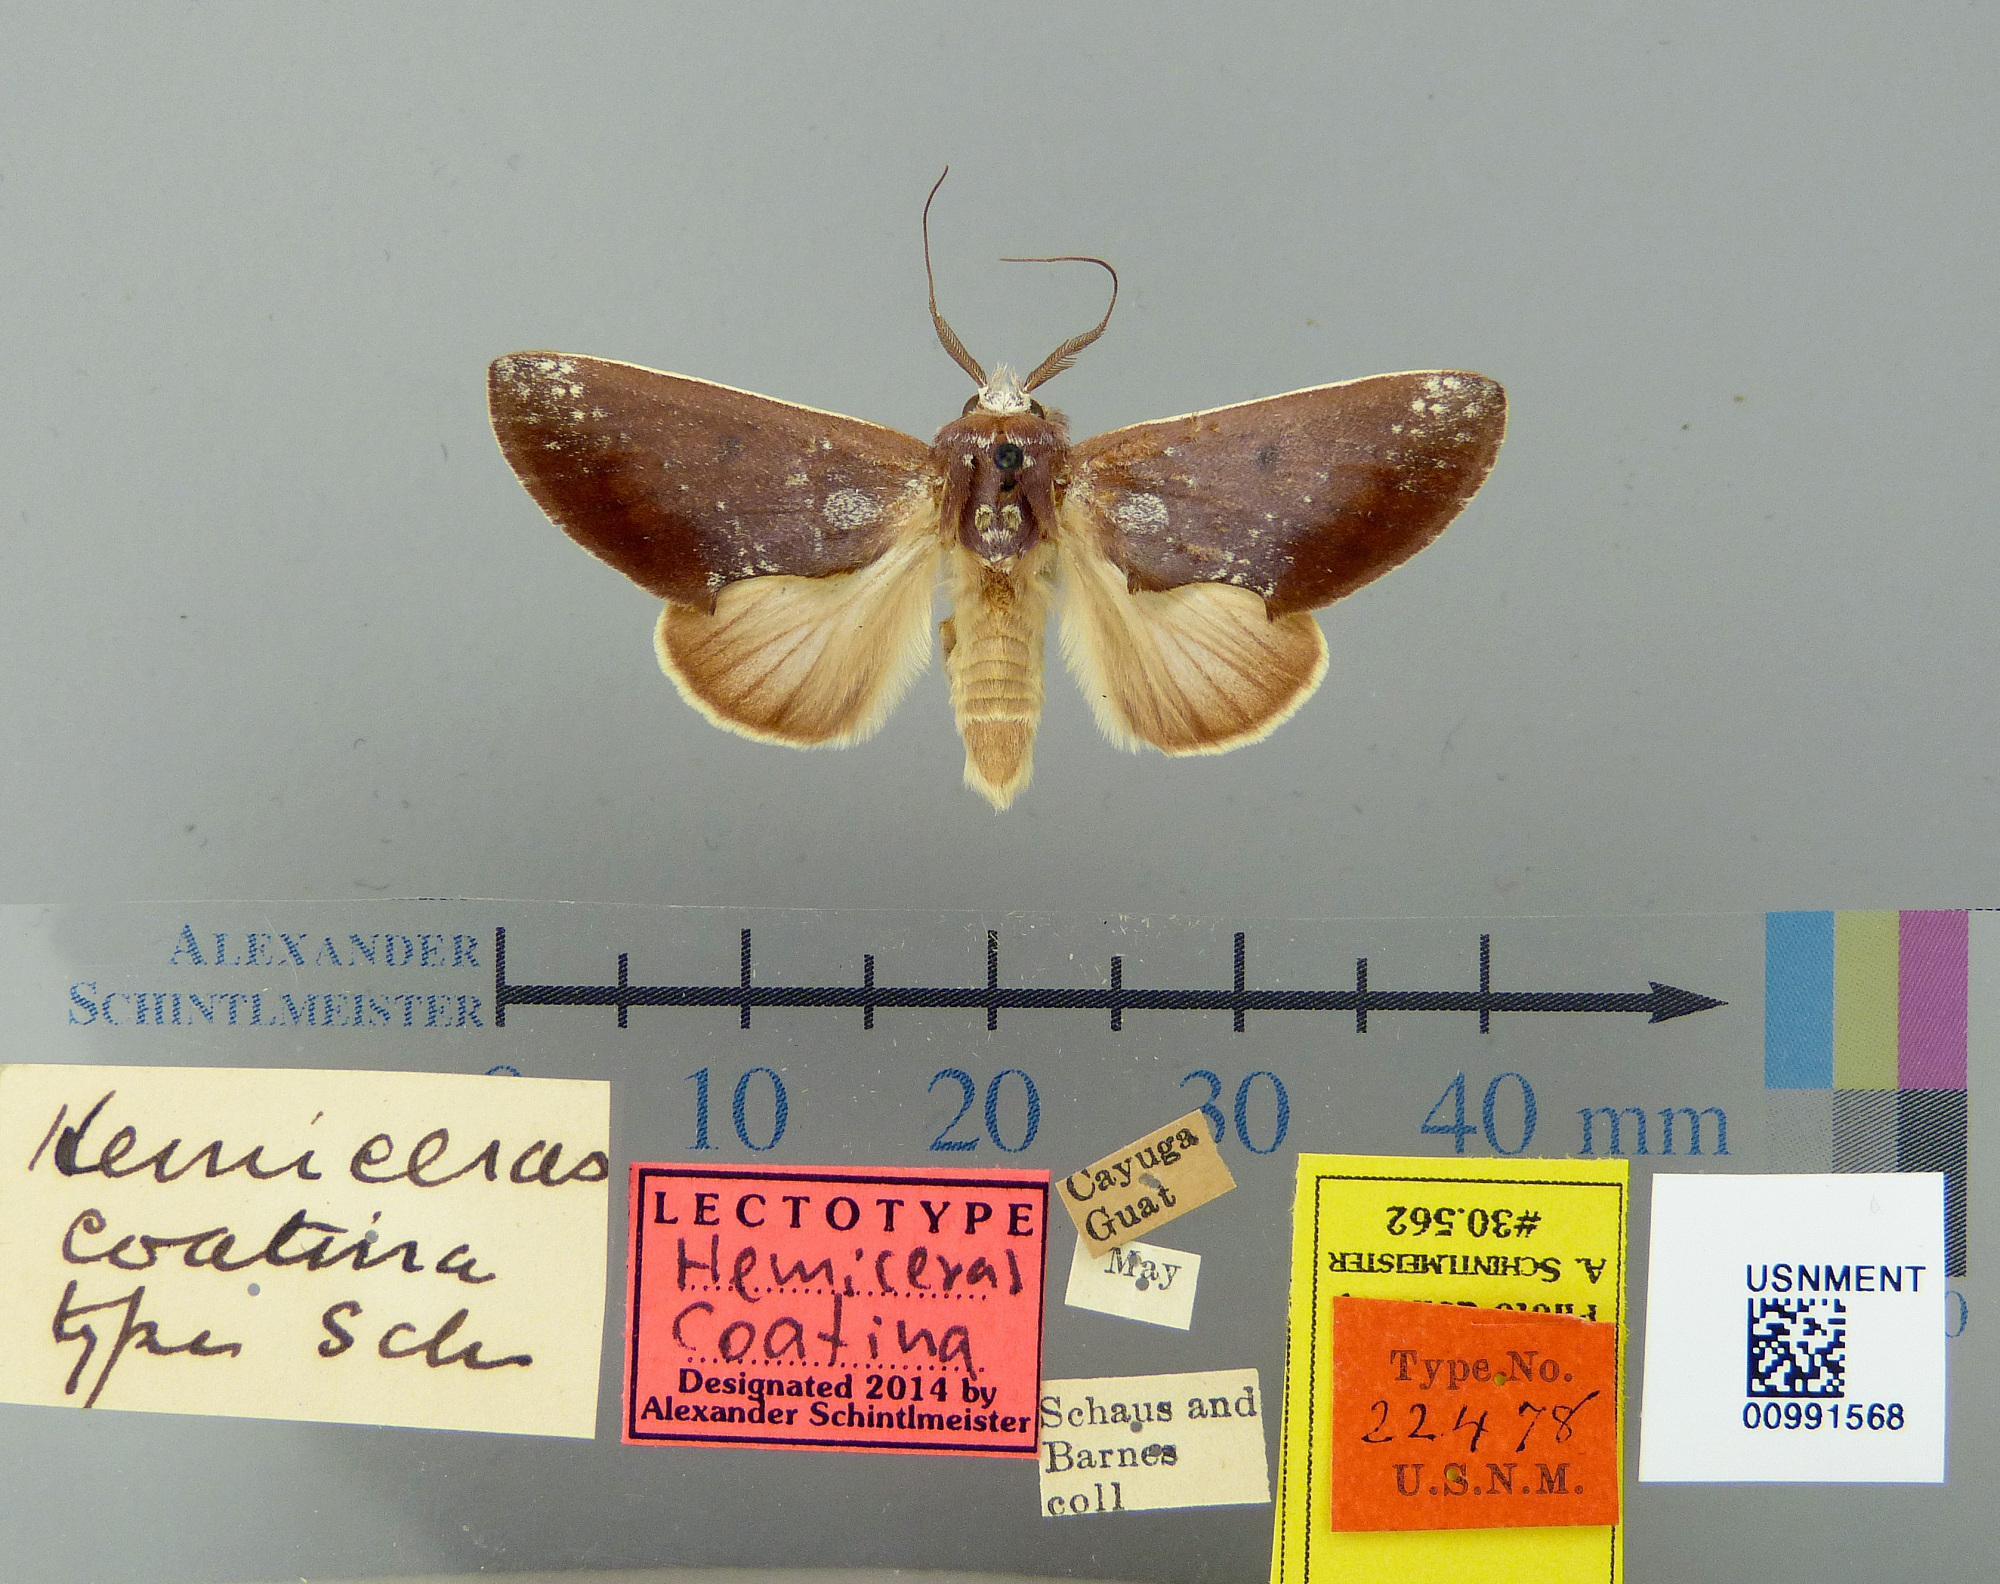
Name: Hemiceras coatina
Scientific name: Hemiceras coatina Schaus, 1921
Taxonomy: Animalia, Arthropoda, Insecta, Lepidoptera, Notodontidae
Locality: Cayuga, Izabal, Guatemala
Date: [Not Stated]